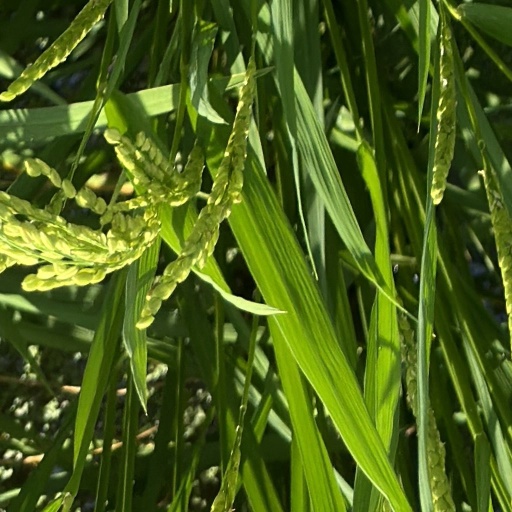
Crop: rice